St Lawrence Ground

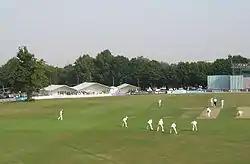
The St Lawrence Lime in 2003

The playing surface of most cricket grounds are devoid of any trees or shrubs. The St Lawrence Ground was an exception: when the ground opened in 1847 it was laid out around a pre-existing lime tree, which was then about 40 years old. The presence of a tree within the playing area required special local rules. Shots that touched the tree were counted as a four, even if they ricocheted and cleared the boundary rope, and no batsman could be out caught off a rebound. Only four cricketers are known to have hit the ball over the tree to score a six: Arthur 'Jacko' Watson of Sussex in 1925, the West Indies' Learie Constantine in 1928, Middlesex's Jim Smith in 1939, and Kent's Carl Hooper in 1992.